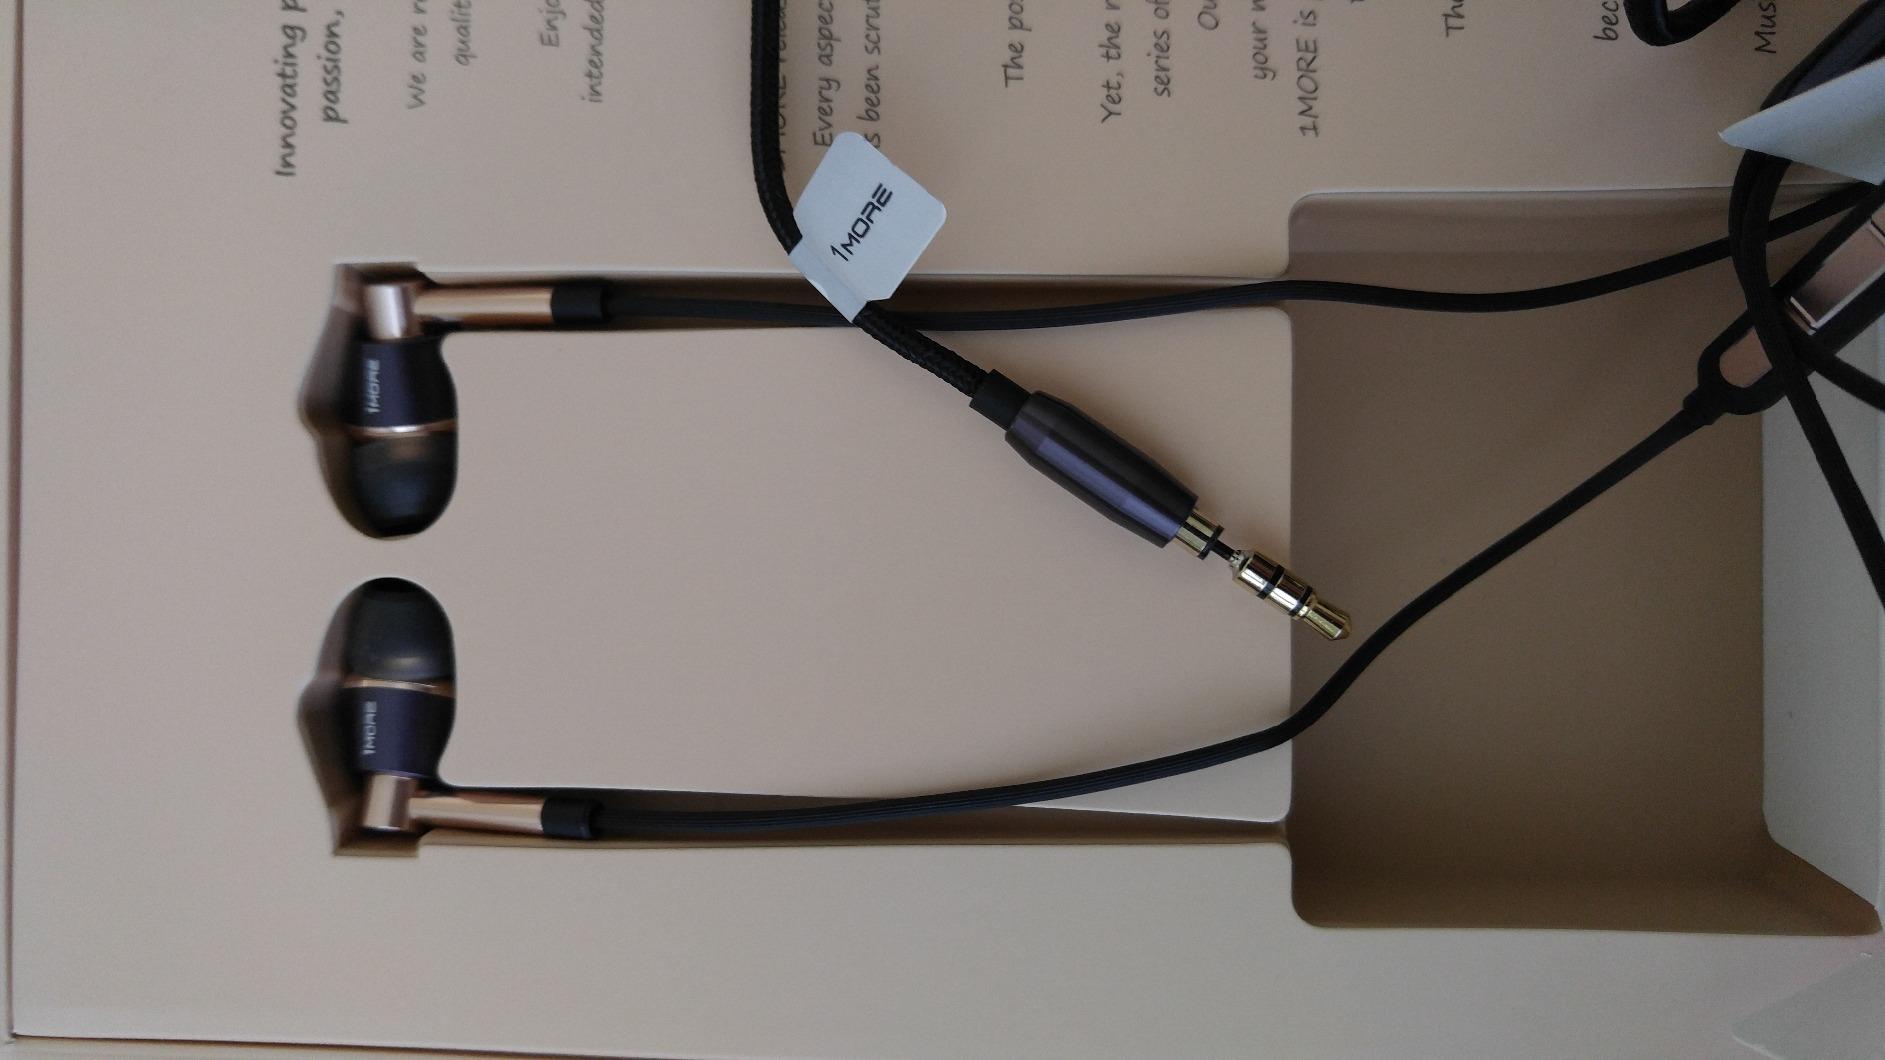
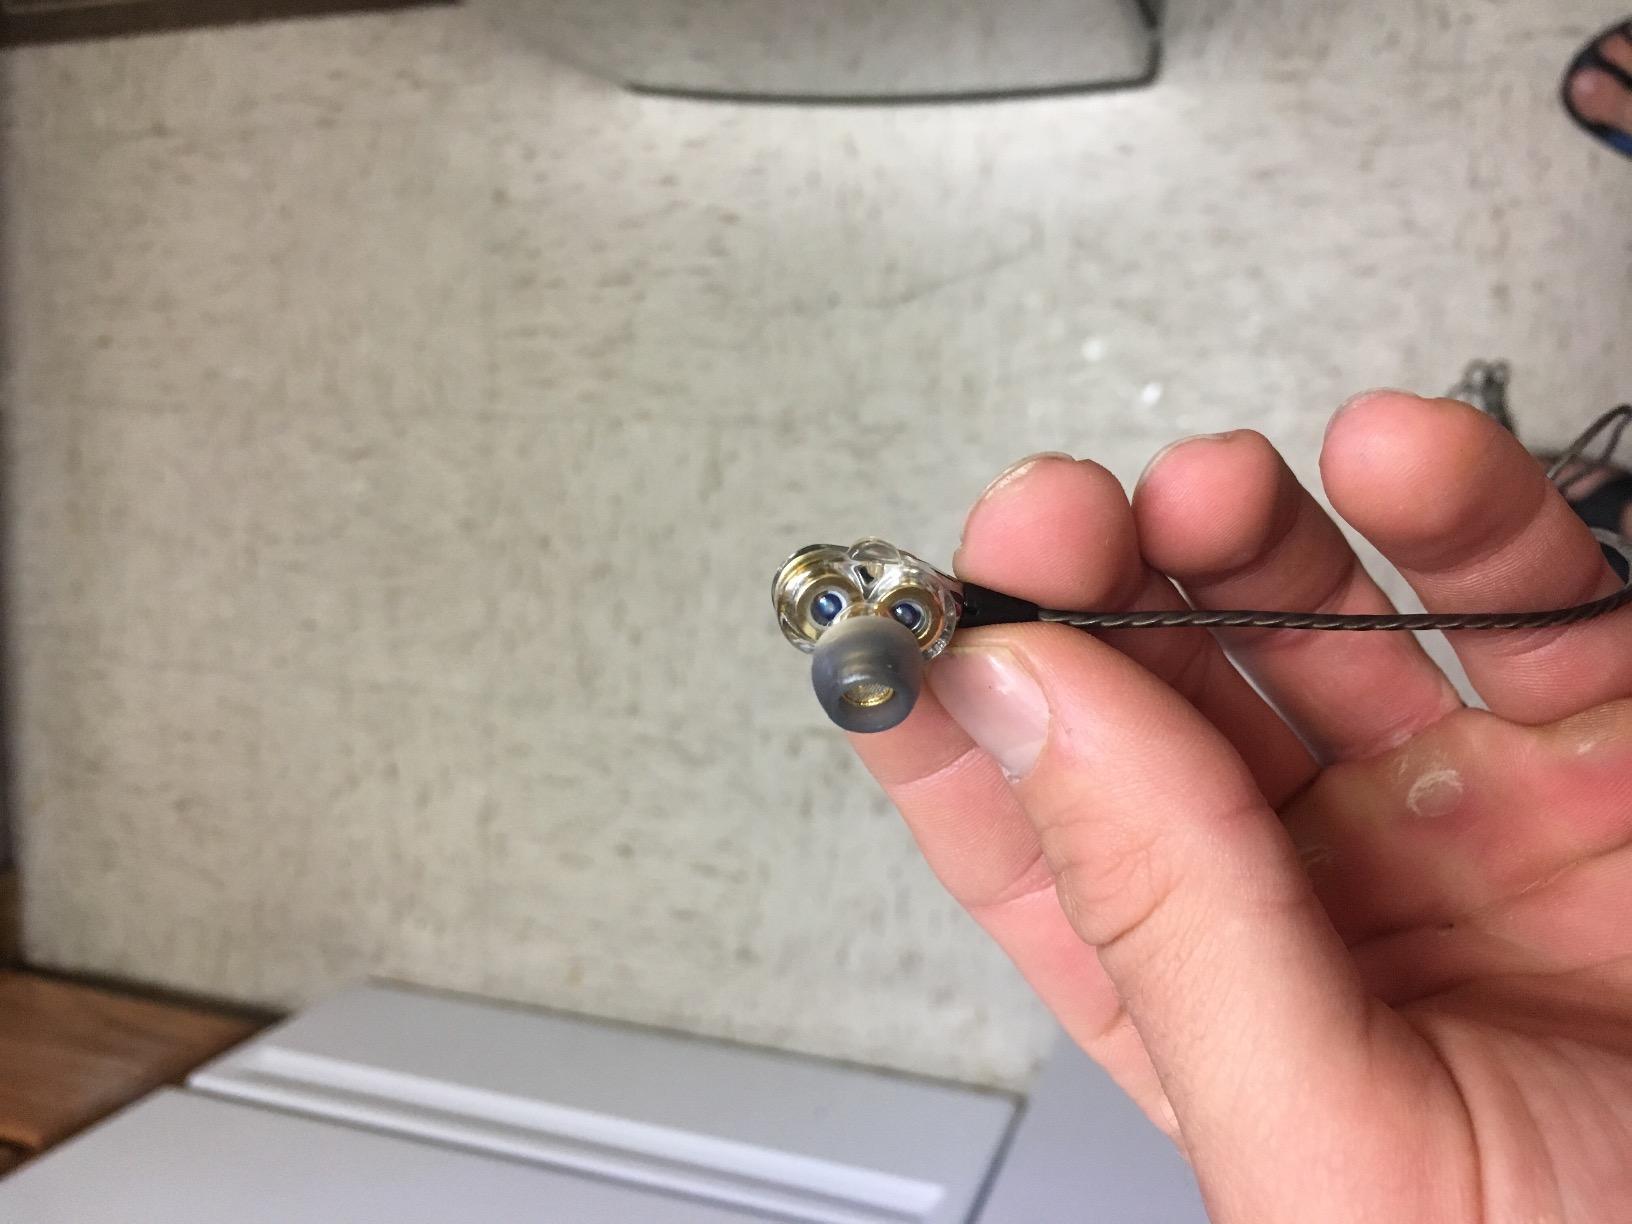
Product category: headphones
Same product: no